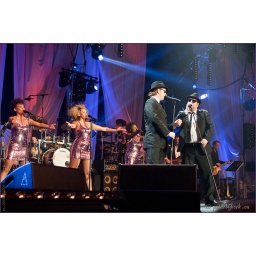
TV registratie van de Top 2000 in Concert - editie 2009Heineken Music Hall AmsterdamRadio 2 en Ned. 3 - NPS